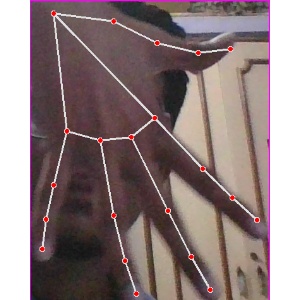
अक्षर: ढ